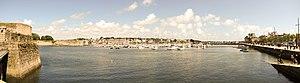
Concarneau - ¨Port de plaisance 2
Concarneau [kɔ̃.kaʁ.no] est une commune du département du Finistère dans la région Bretagne en France.